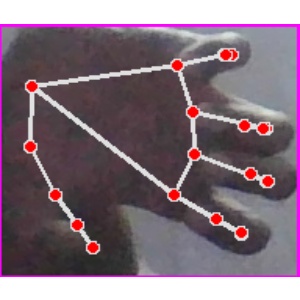
अक्षर: त